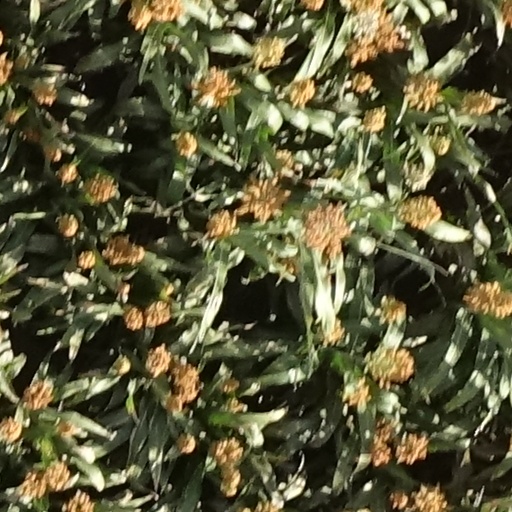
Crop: sorghum